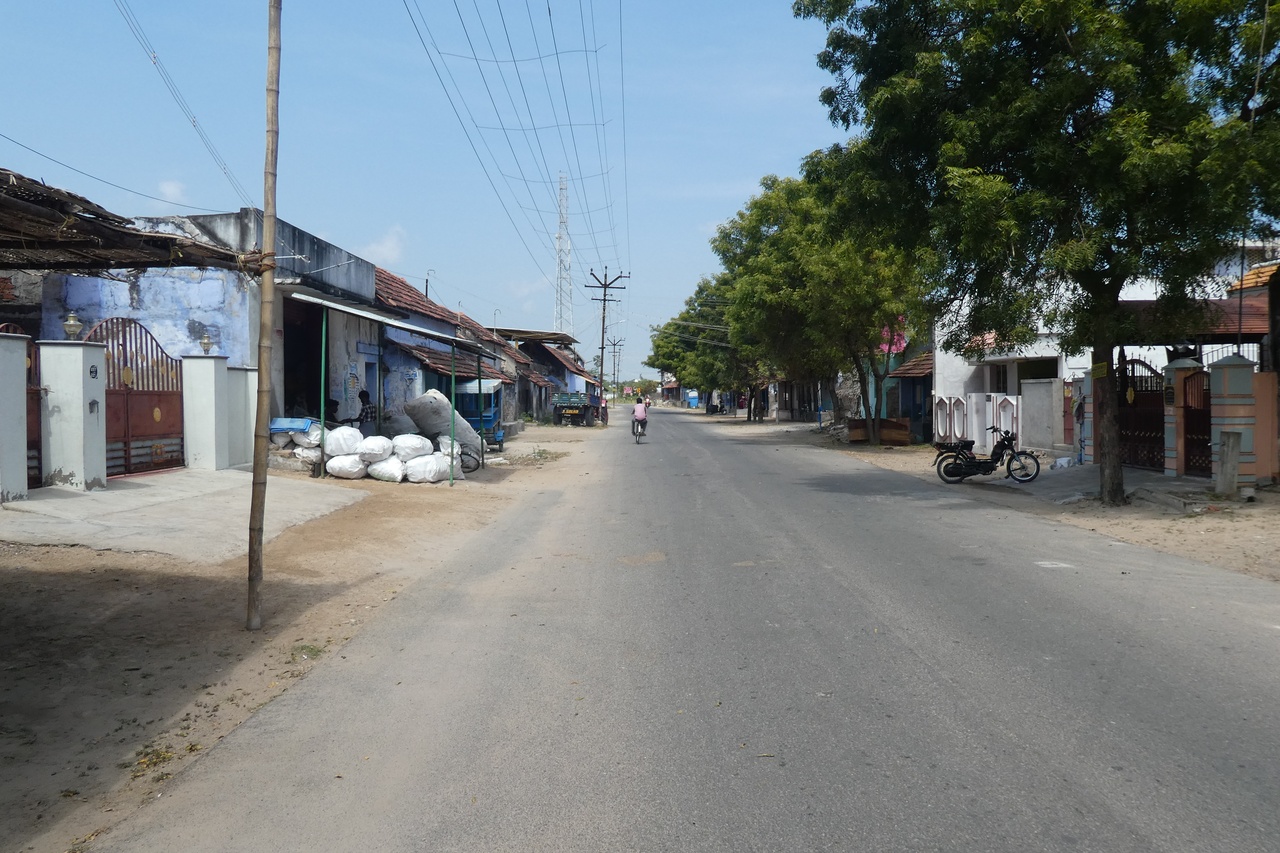
Road in Kulasekharapatnam, Tamil Nadu, India